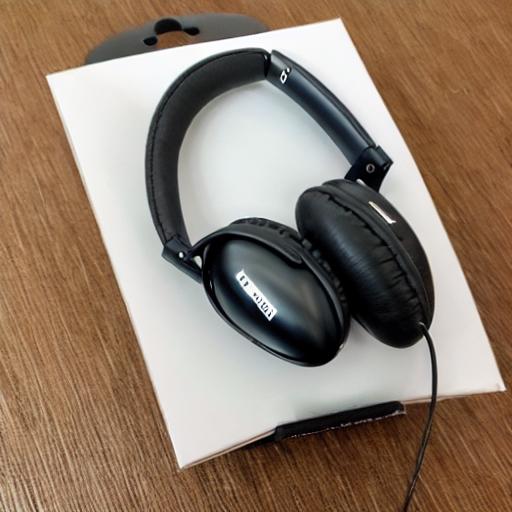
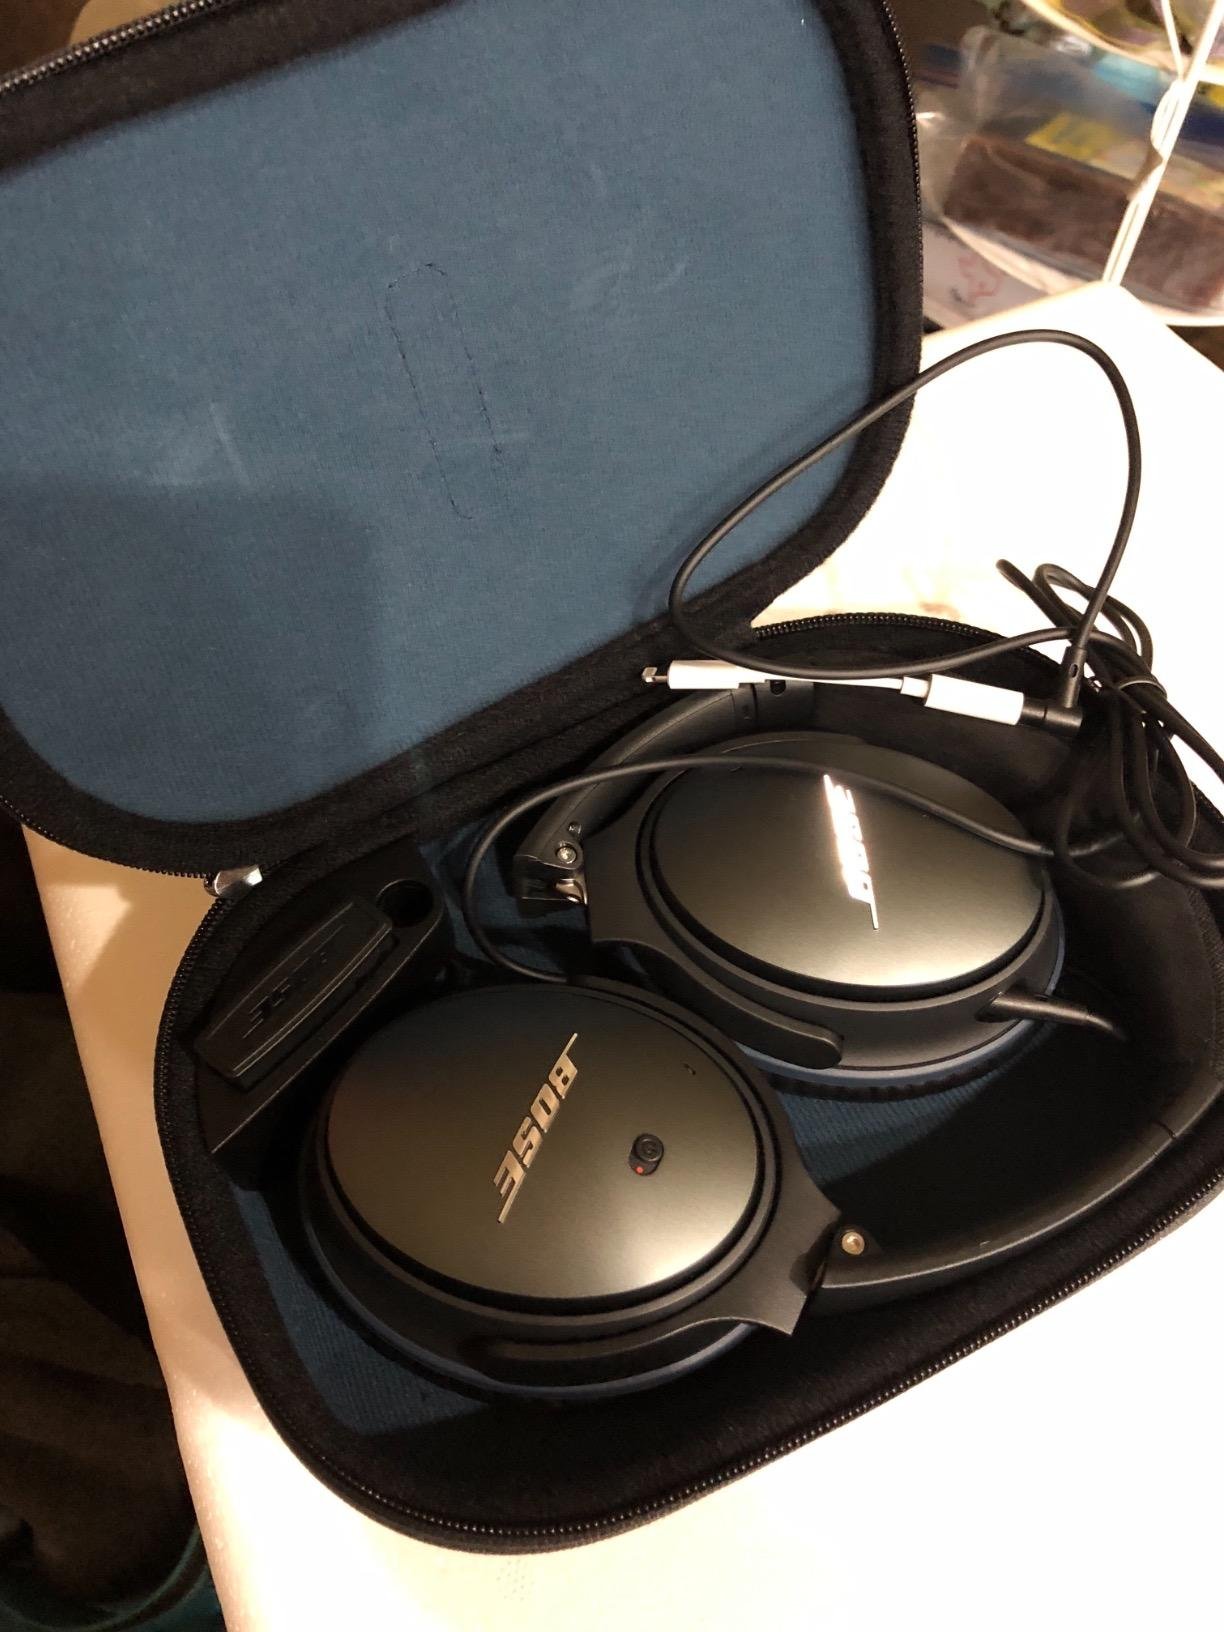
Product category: headphones
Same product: no